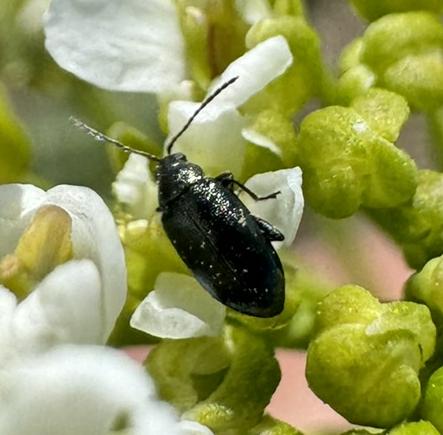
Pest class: crucifer_flea_beetle